Christianity in Middle-earth

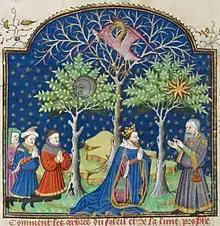
The lifeless White Tree of Gondor has been compared to the Dry Tree of medieval legend, a symbol of resurrection and new life. Medieval manuscript illustration of the Dry Tree (centre) with the Phoenix, flanked by the Trees of the Sun and the Moon. Rouen 1444-1445

Several commentators have seen Gandalf's passage through the Mines of Moria, dying to save his companions and returning as "Gandalf the White", as a symbol of the resurrection of Christ.